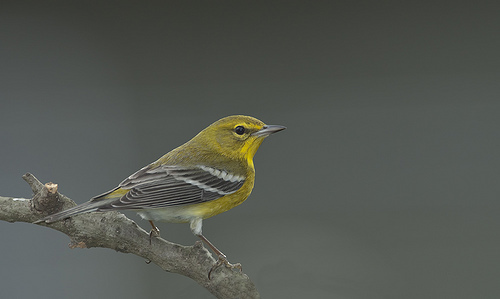
this is a grayish yellow bird with gray wings and a gray bill.
this bird has a white abdomen,yellow breast, throat, and eyebrow, grey wings and tail, with a white wingbar, and a grey head and back.
a yellow and brown bird has yellow throat, breast and belly, brown wings with white wingbars, and black eyes.
this bird has a yellow body color with its vent in white and coverts and retrices in grey color.
this bird has alternating white and black wingbars with a brown to yellow crown, breast and belly.
this bird is yellow with black and has a very short beak.
this bird has wings that are grey and has a yellow belly
this is a yellow bird with gray wings and tail, white wingbars and a pointed beak.
this bird is yellow, gray, and white in color, with a black beak.
this little bird has a lime green crown, throat, breast, belly and a darker green back.
Species: Pine Warbler